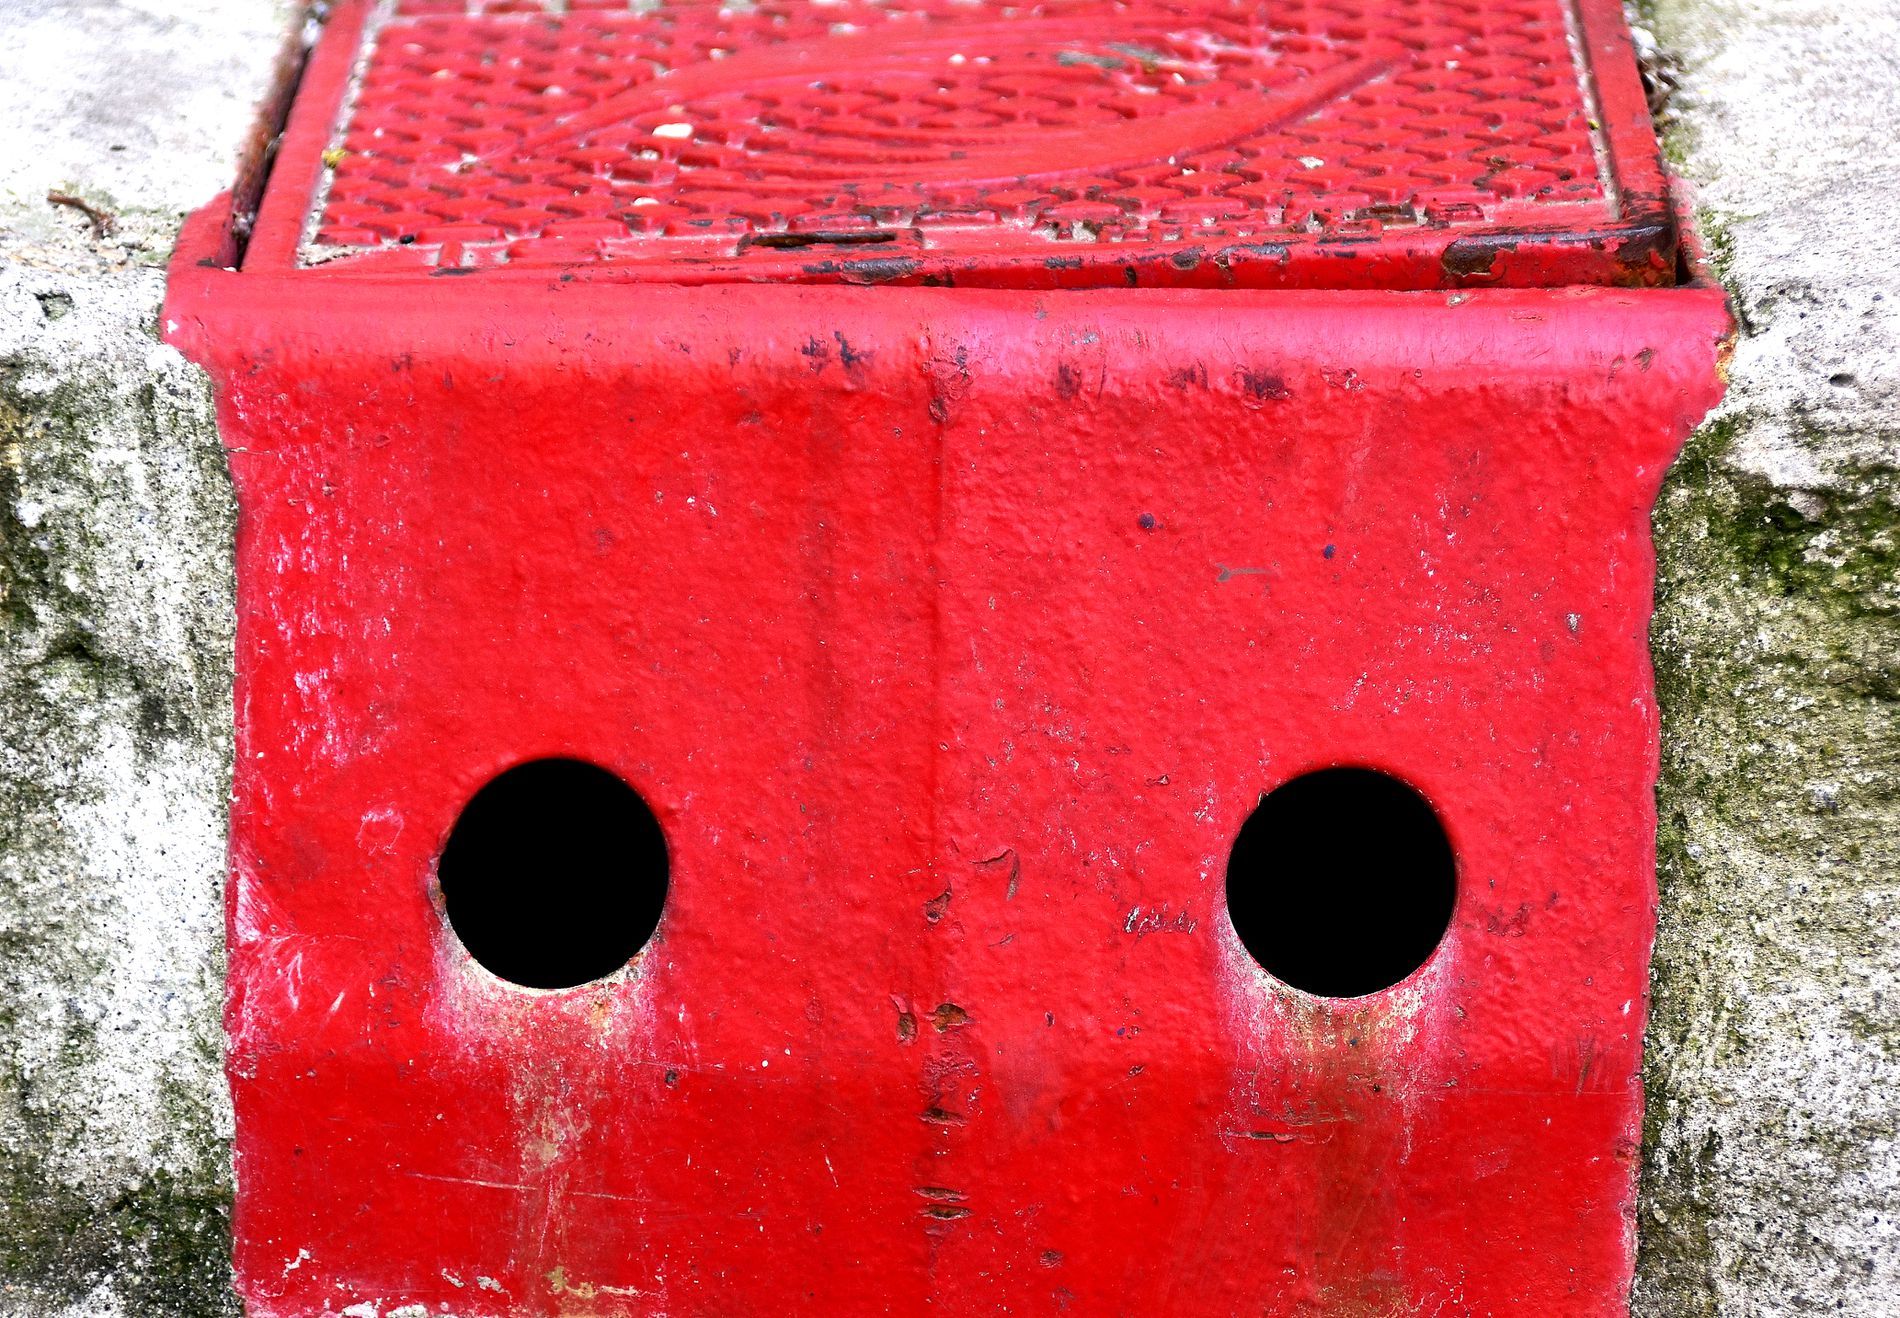
An Old Red Manhole
The image shows a red manhole with a metal cover placed on an edge of a street. It has two circular holes and visible signs of rust and corrosion.
Close shot, The image shows a red manhole on an edge of a street. The lighting is soft and natural, coming from daylight. The colors are calm and simple, dominated by shades of red and gray. The image focuses on texture and detail. The general atmosphere is calm, and has an old touch, due to the rust and corrosion. on the manhole cover.
Labels: Hole, Mailbox, Drain, Manhole, Sewer, Manhple Cover, Manhole cover, Street, Holes
Camera: NIKON CORPORATION NIKON D7200
Lens: 18-300mm f/3.5-6.3, (87 30 2D 8E 2C 40 4B 0E)
Aperture: F5.6
Exposure: 1/250 sec
ISO: 125
Focal length: 102.0 mm